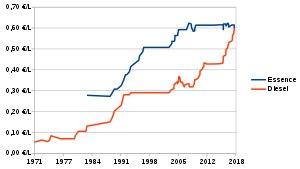
L’essence est un liquide inflammable, issu de la distillation du pétrole, utilisé comme carburant dans les moteurs à combustion interne. C'est un carburant pour moteur à allumage commandé. C'est un mélange d’hydrocarbures, auxquels peuvent être ajoutés des additifs pour carburants.